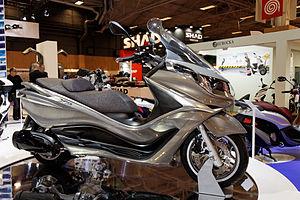
Piaggio - X10 350